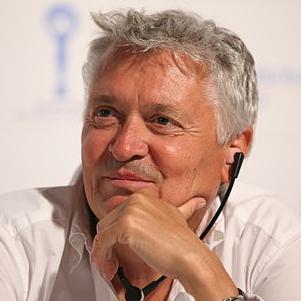
Age: 61